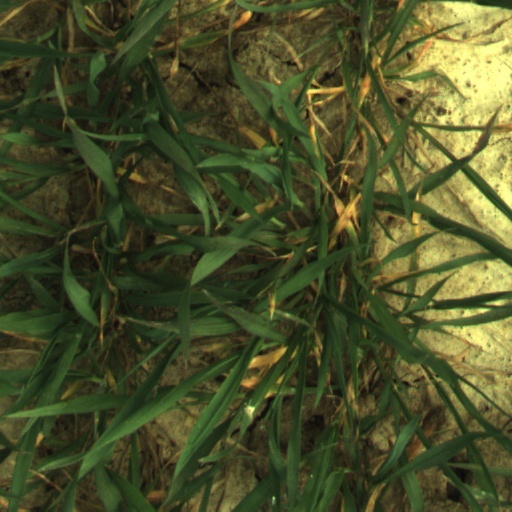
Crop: wheat